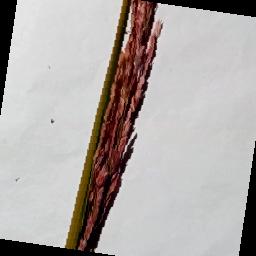
Label: Rice___Neck_Blast